Degradome sequencing

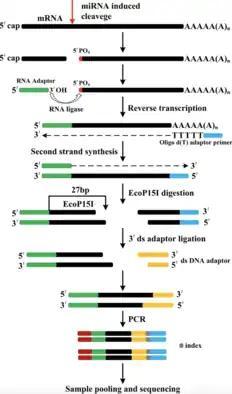

When analyzing the raw data derived from degradome sequencing, software tools like CleaveLand, PAREsnip, and miRferno are beneficial resources for researchers.